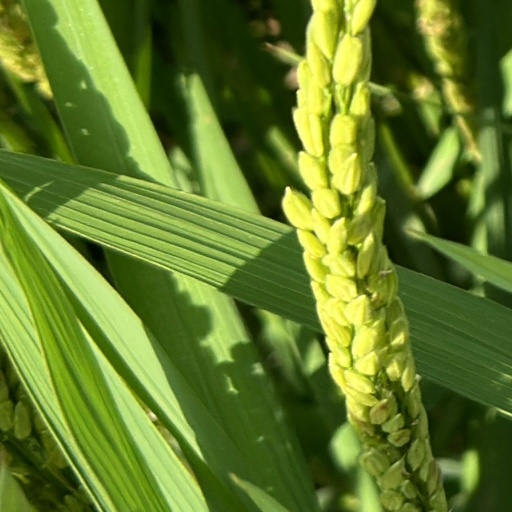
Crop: rice